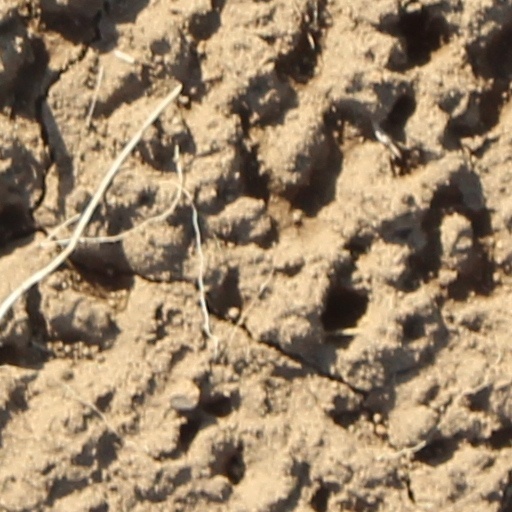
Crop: wheat